Robert Holmes (barrister)

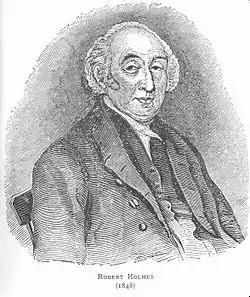
Image of Robert Holmes from Michael Doheny's "The Felon's Track"

Holmes was born in Dublin in 1765, the son of parents who were natives of Antrim and settled at Belfast, was born during a visit of his parents to Dublin in 1765. He entered Trinity College, Dublin in 1782, and graduated B.A. in 1787. He at first devoted himself to medicine, but he soon turned his attention to the law. In 1795 he was called to the bar. He spent a substantial period of his professional life travelling the north-east circuit in Ireland, where he gained a reputation for great ability and legal skill.